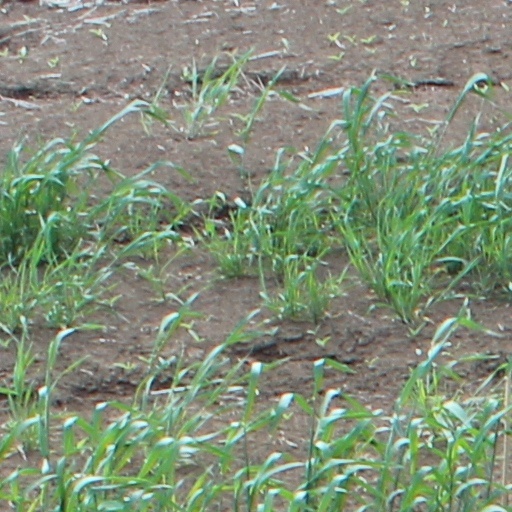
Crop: wheat